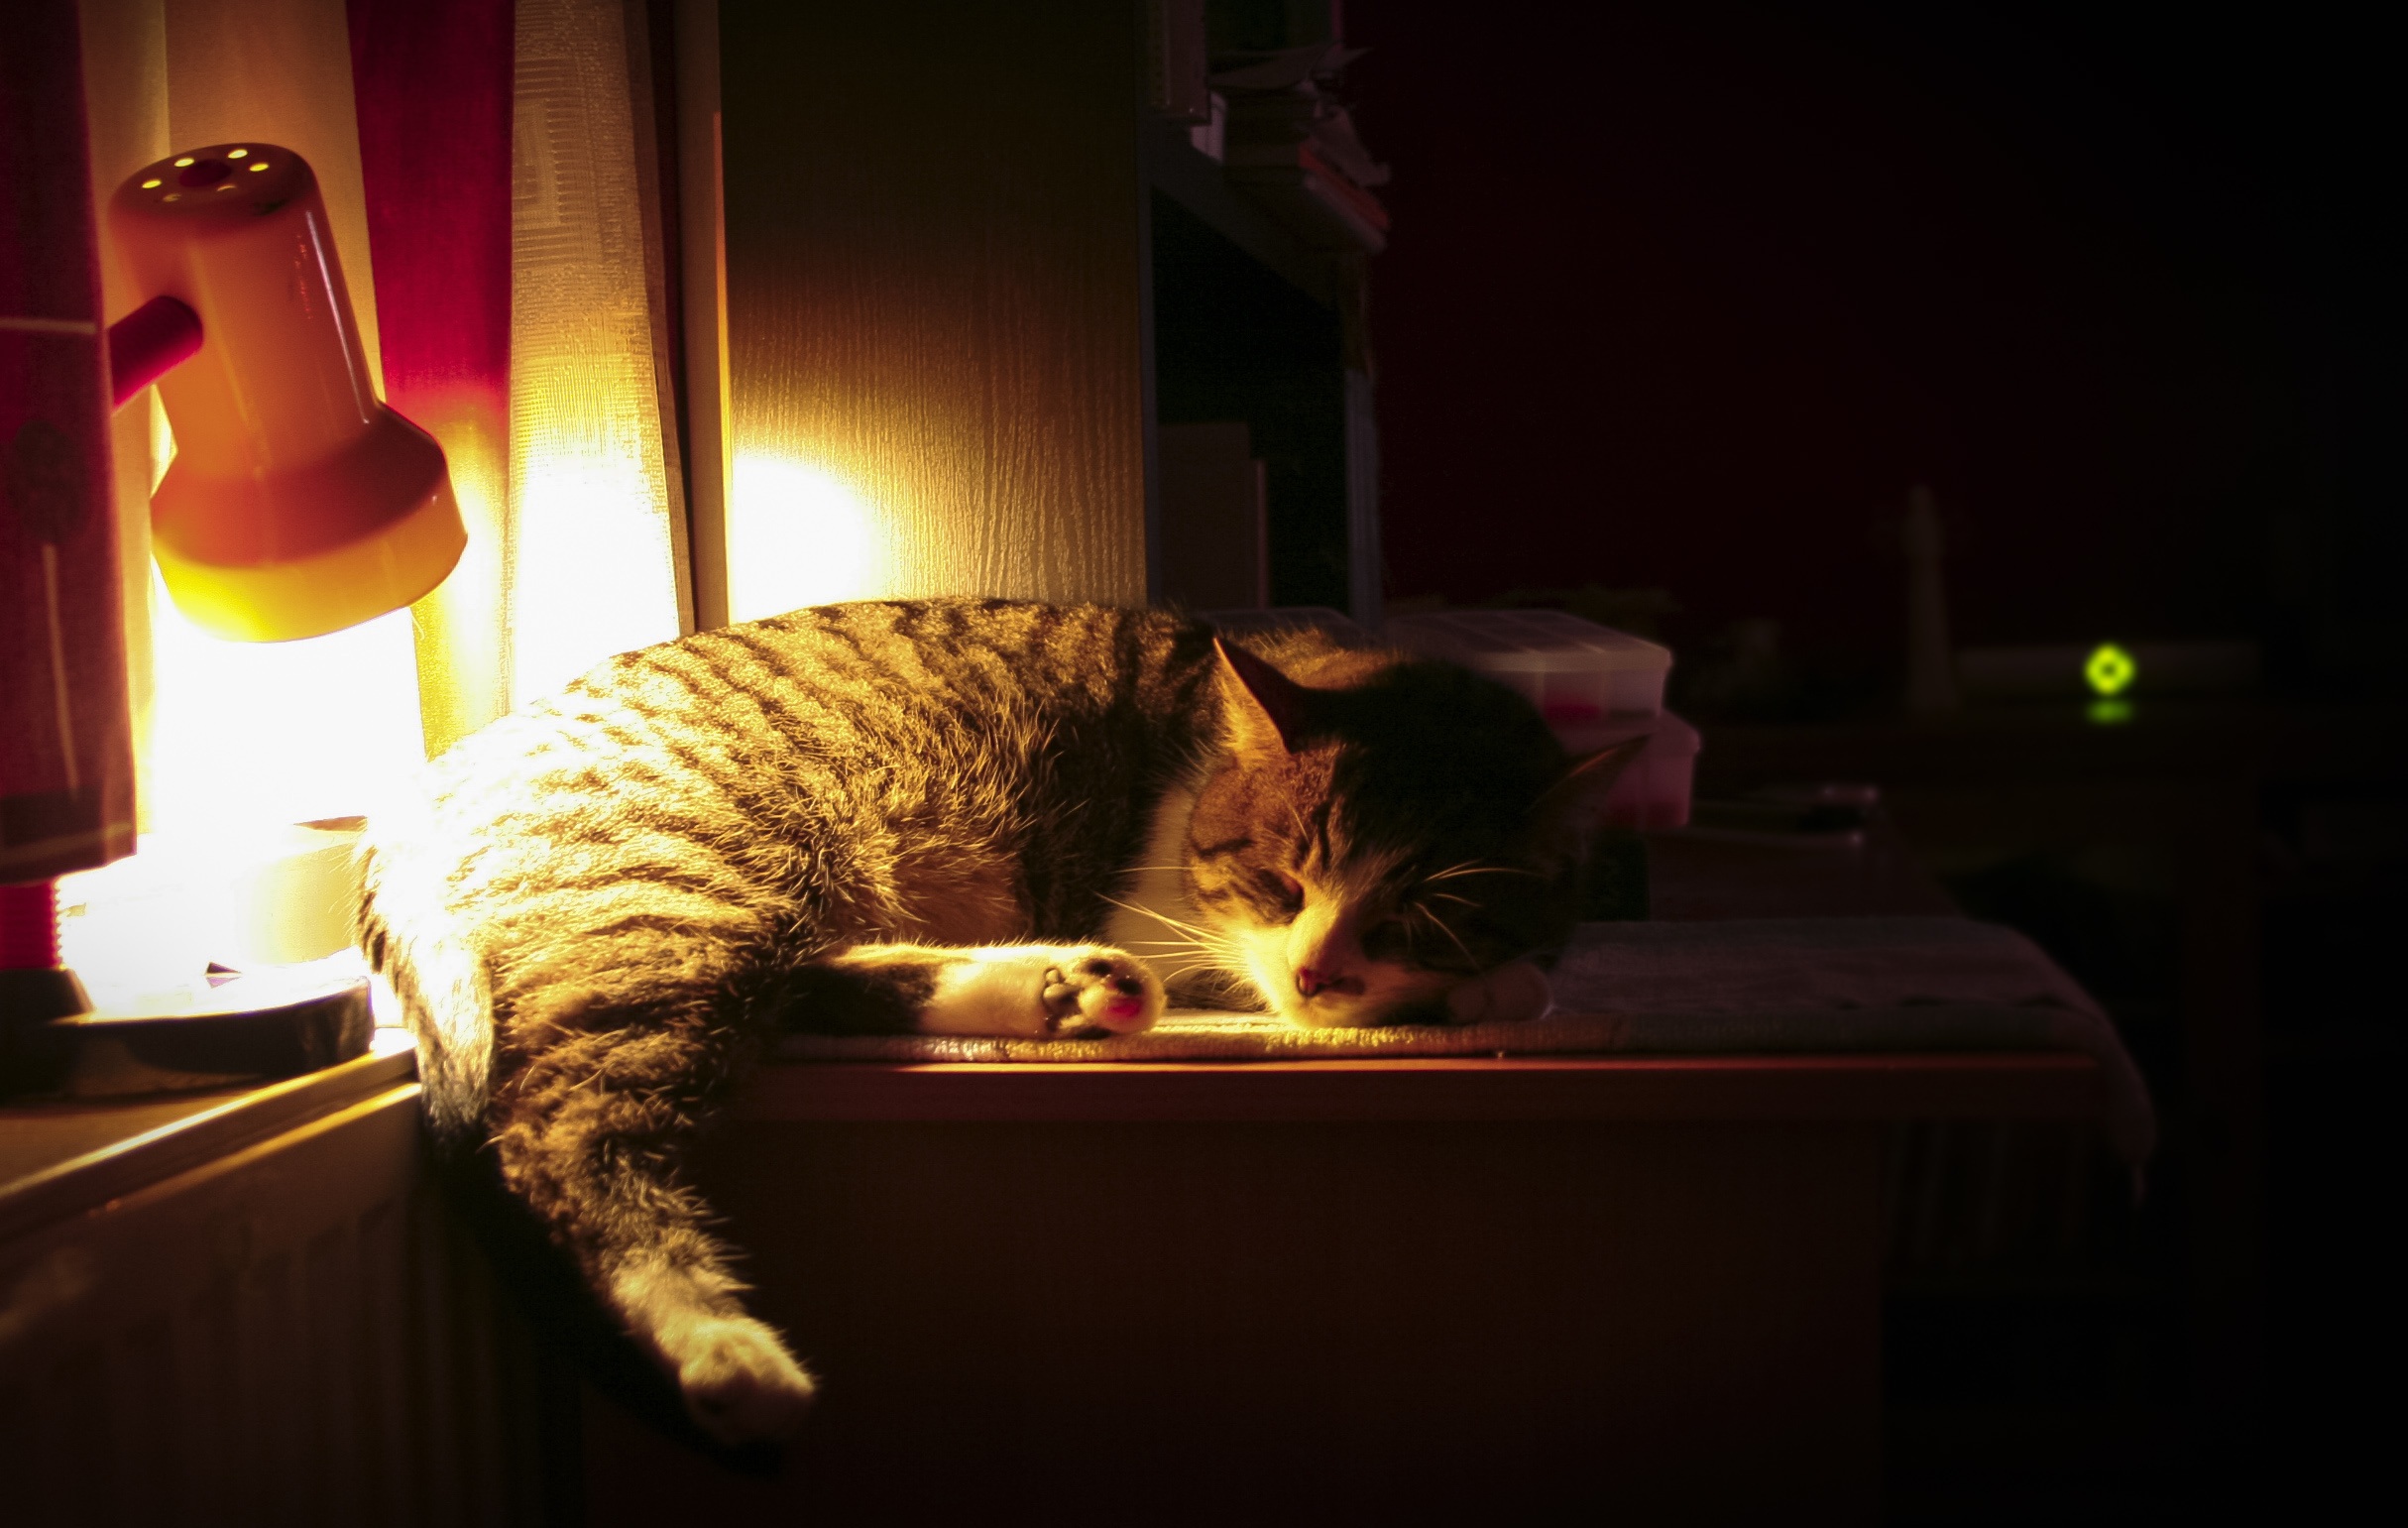
light, night, cat, sleeping, darkness, lamp, lighting, small to medium sized cats, cat like mammal